Lieutenant Kijé (Prokofiev)

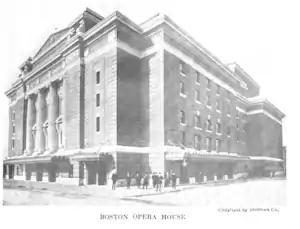
The Boston Opera House, where the 1942 ballet version was first shown

Prokofiev conducted the first performance of the suite in Paris on 21 December 1934. The piece received its American premiere on 14 October 1937, when Serge Koussevitzky conducted the Boston Symphony Orchestra; this performance formed the basis of the first commercial recording of the work, issued in the following year. While Prokofiev was in the United States for the Boston premiere he was greatly sought after by film producers, but although he was flattered and attracted by their offers he never composed a Hollywood film score. The suite rapidly gained popularity, particularly in the US; the choreographer Michel Fokine used the music in his ballet ', performed at the Boston Opera House on 23 January 1942. A further ballet version, ', was devised for Moscow's Bolshoi Ballet in 1963 by and Olga Tarasova, with Raisa Struchkova in a leading role.